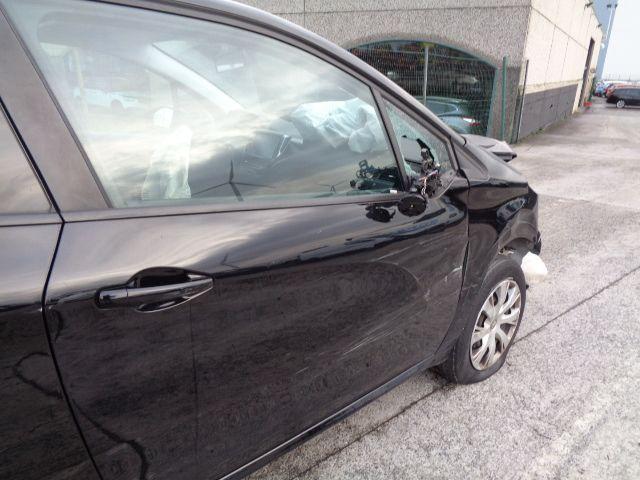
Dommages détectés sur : capot, aile avant droite, porte avant droite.
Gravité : mineur